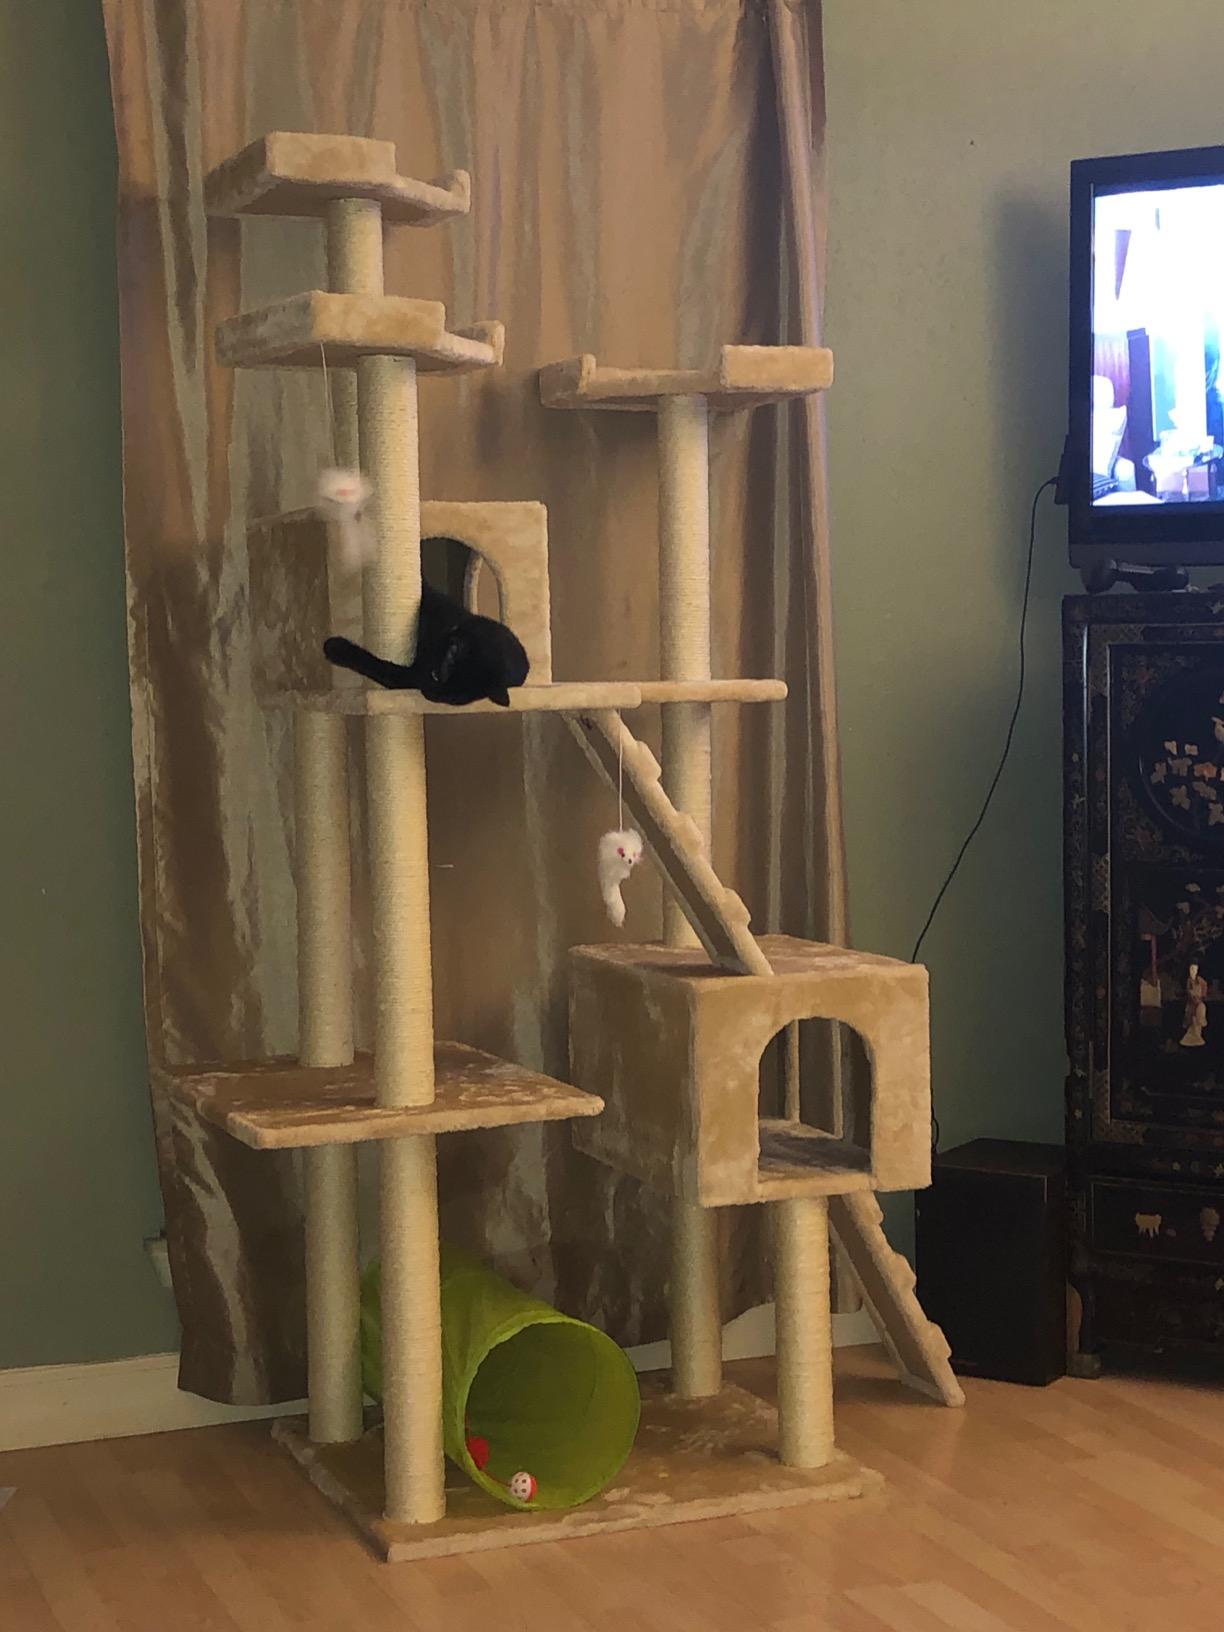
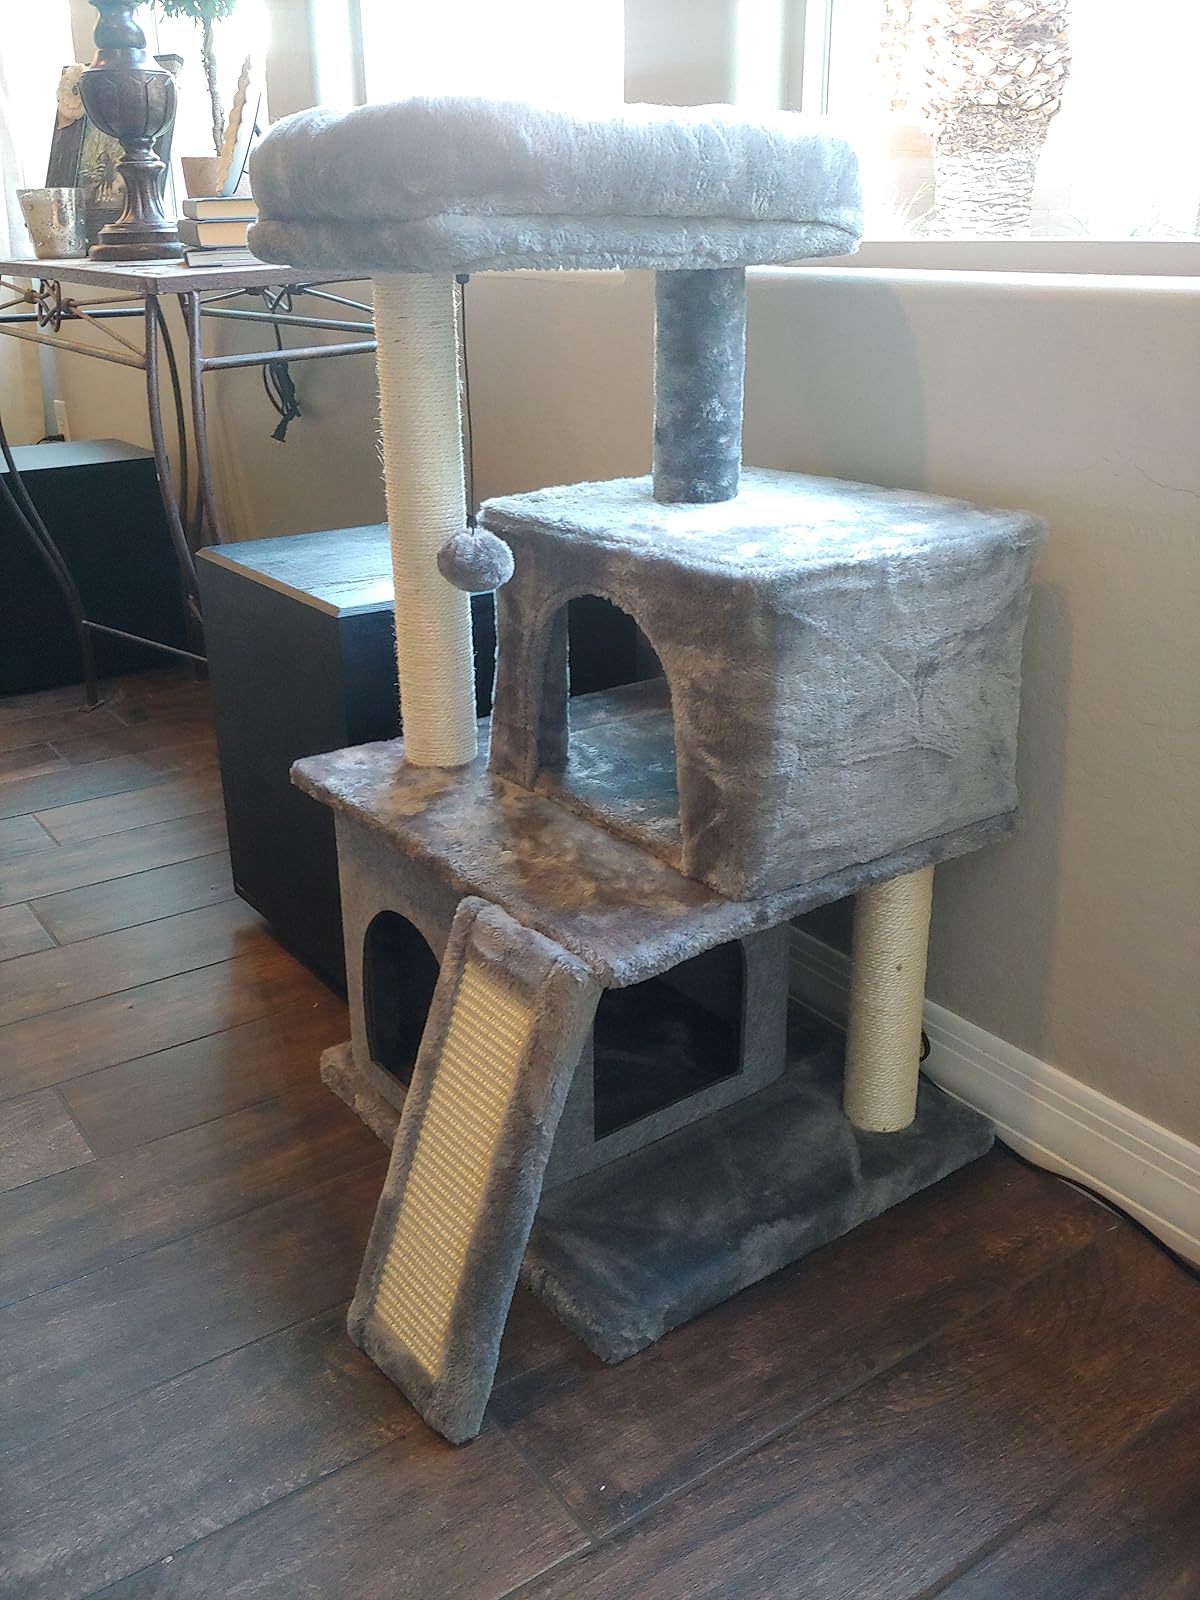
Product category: items_cat tree
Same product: no